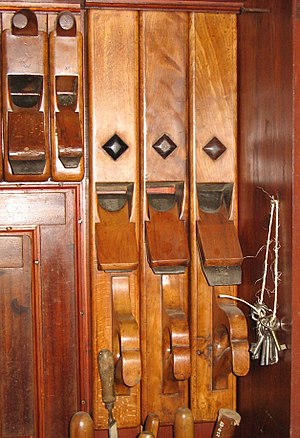
Høvl / Specielle høvle
Høvle i Tøjramme.
En høvl er et spåntagende håndværktøj til bearbejdning af træ. Der findes også høvle til metal, fx orgelbyggerens blyhøvl eller dennes messinghøvl, der begge er beregnet til metalhøvling.